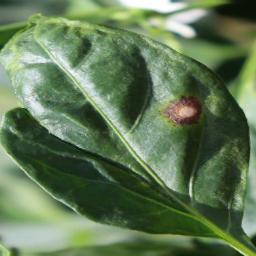
Label: cercospora